Cape Town

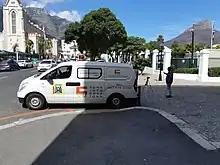
A news van owned by Cape Town TV outside the Houses of Parliament

Cape Town has a long tradition as a port city, and its role as a re-provisioning stop at the midpoint of the Cape Route gained it the nicknames "Tavern of the Seas" and "Tavern of the Indian Ocean". The Port of Cape Town, the city's main port, is in Table Bay directly to the north of the CBD.